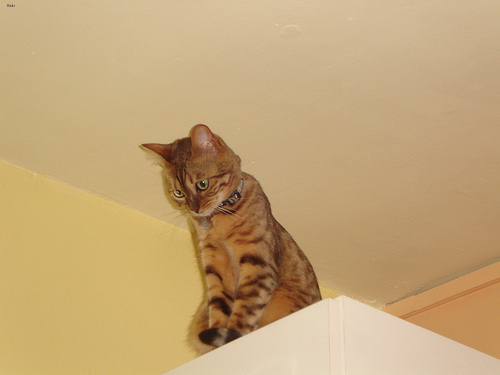
Animal: cat
Breed: bengal